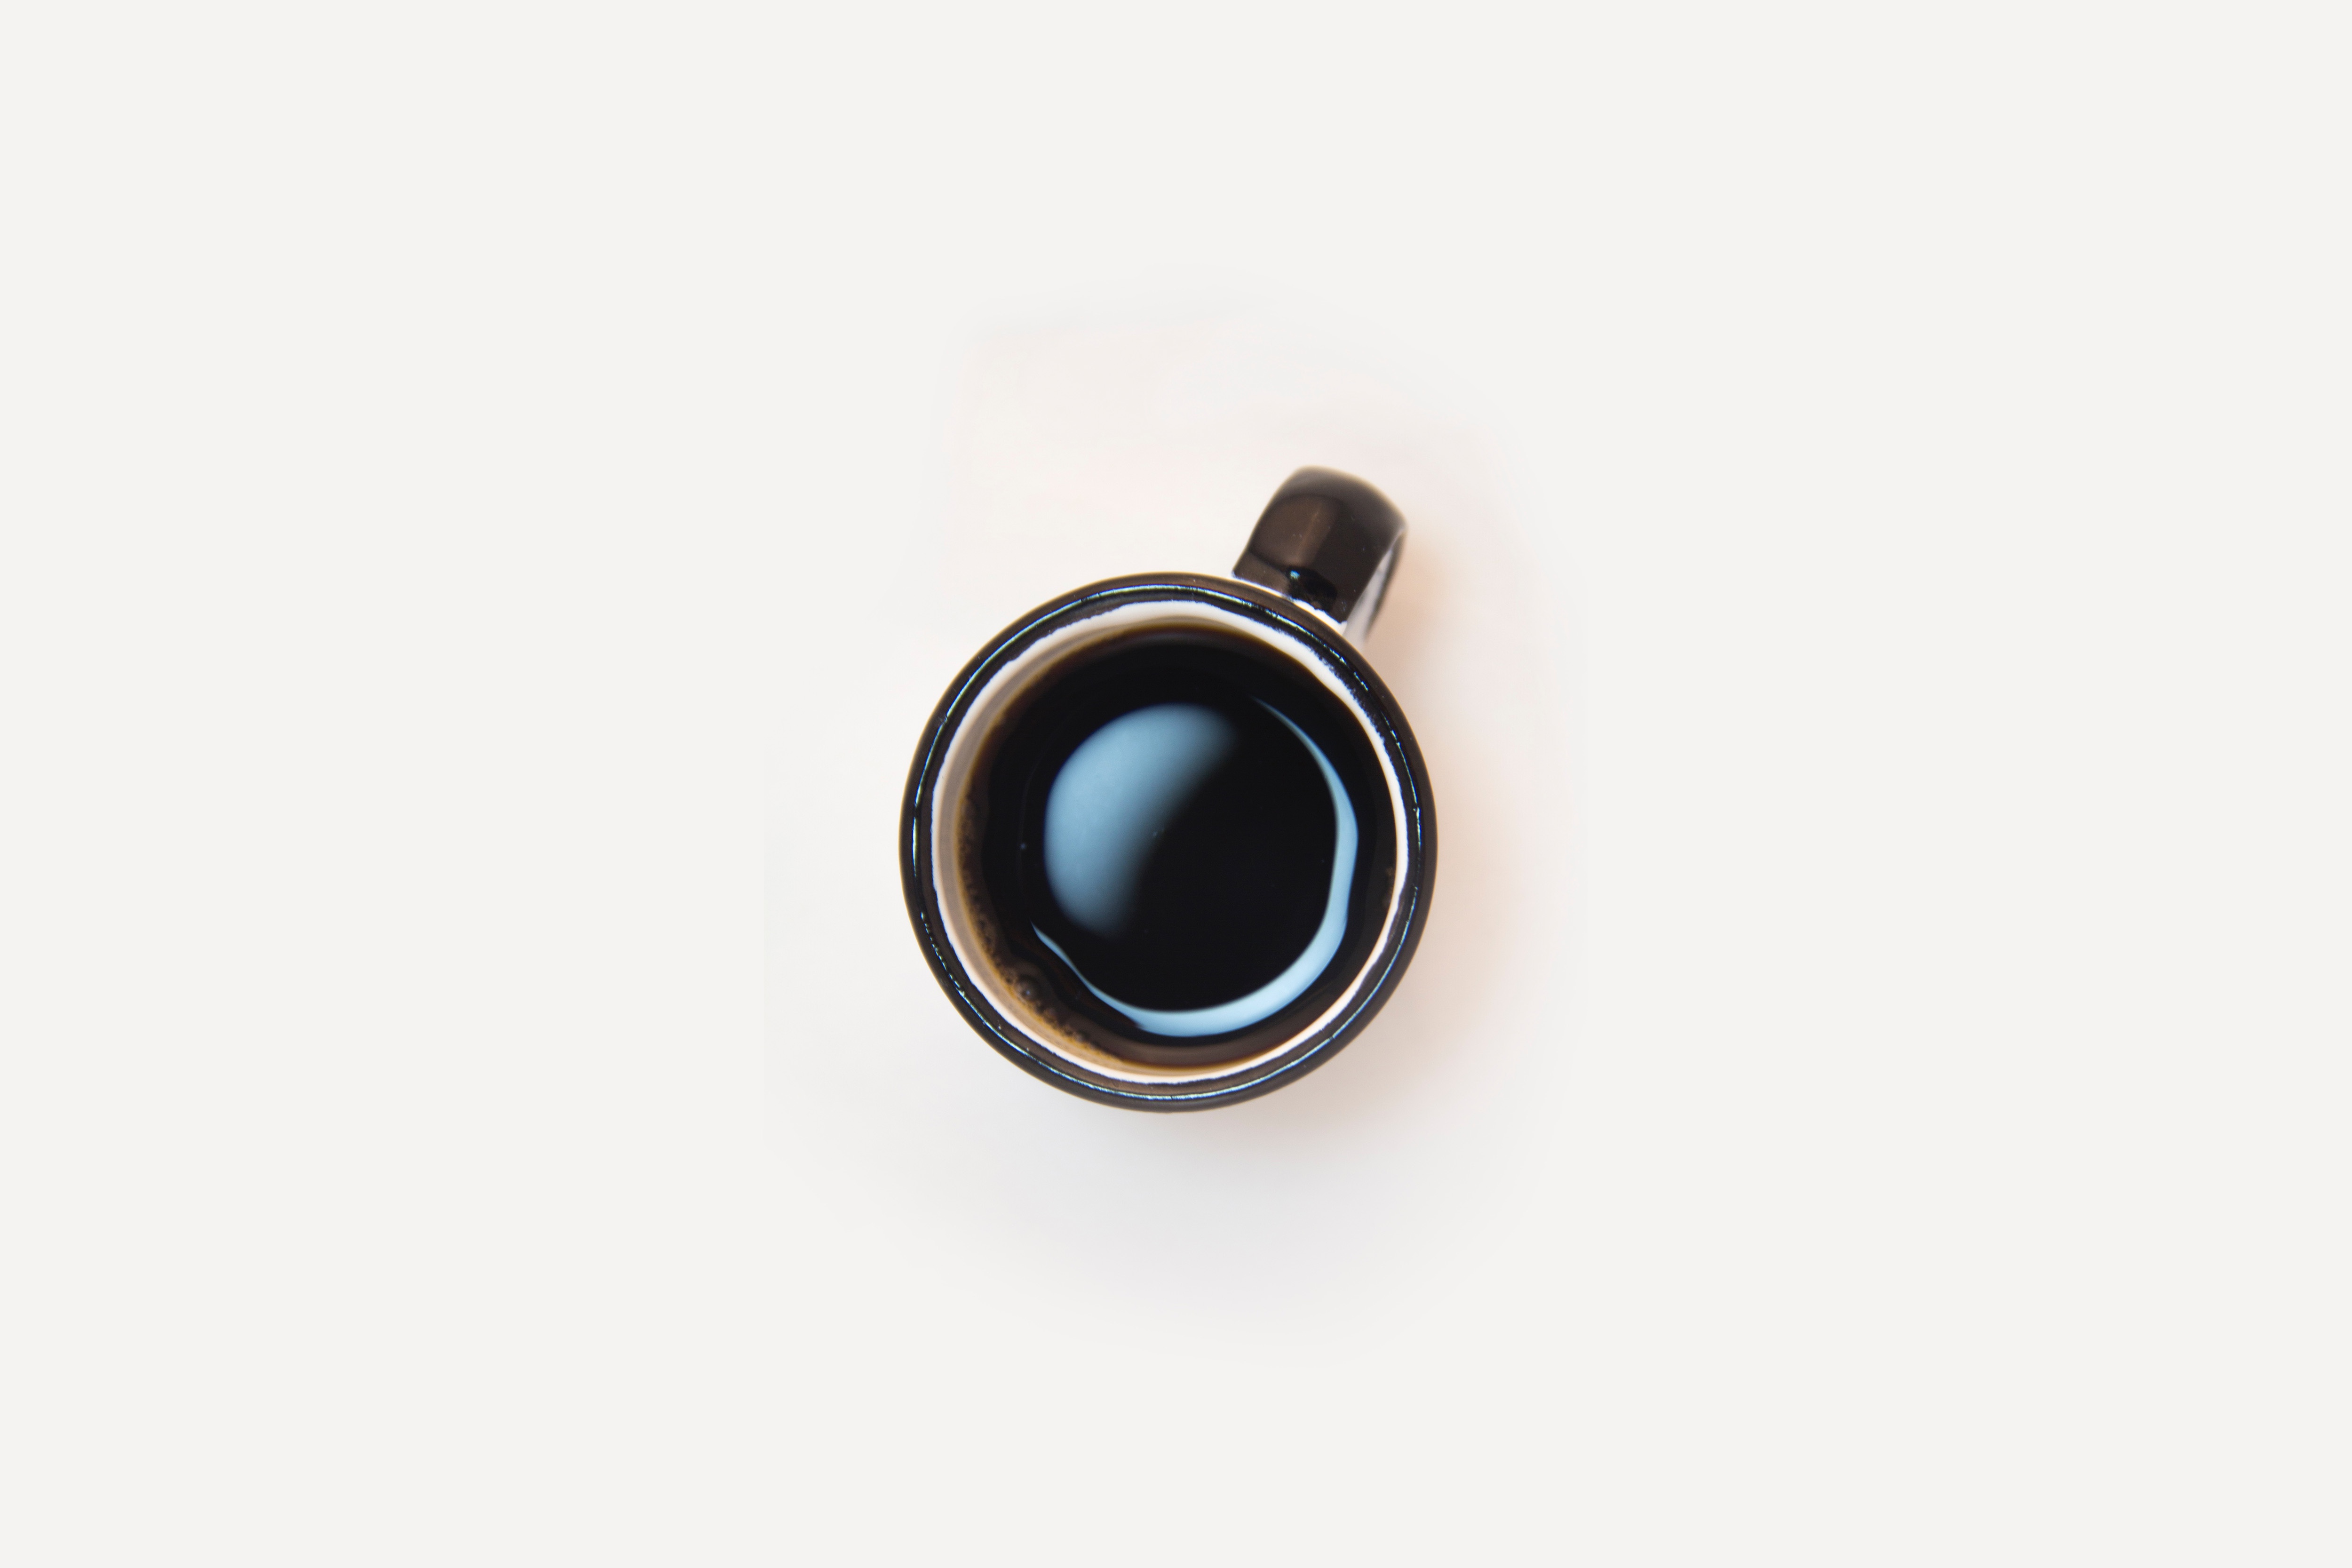
fashion accessory, jewellery, metal, onyx, ring, circle, pendant